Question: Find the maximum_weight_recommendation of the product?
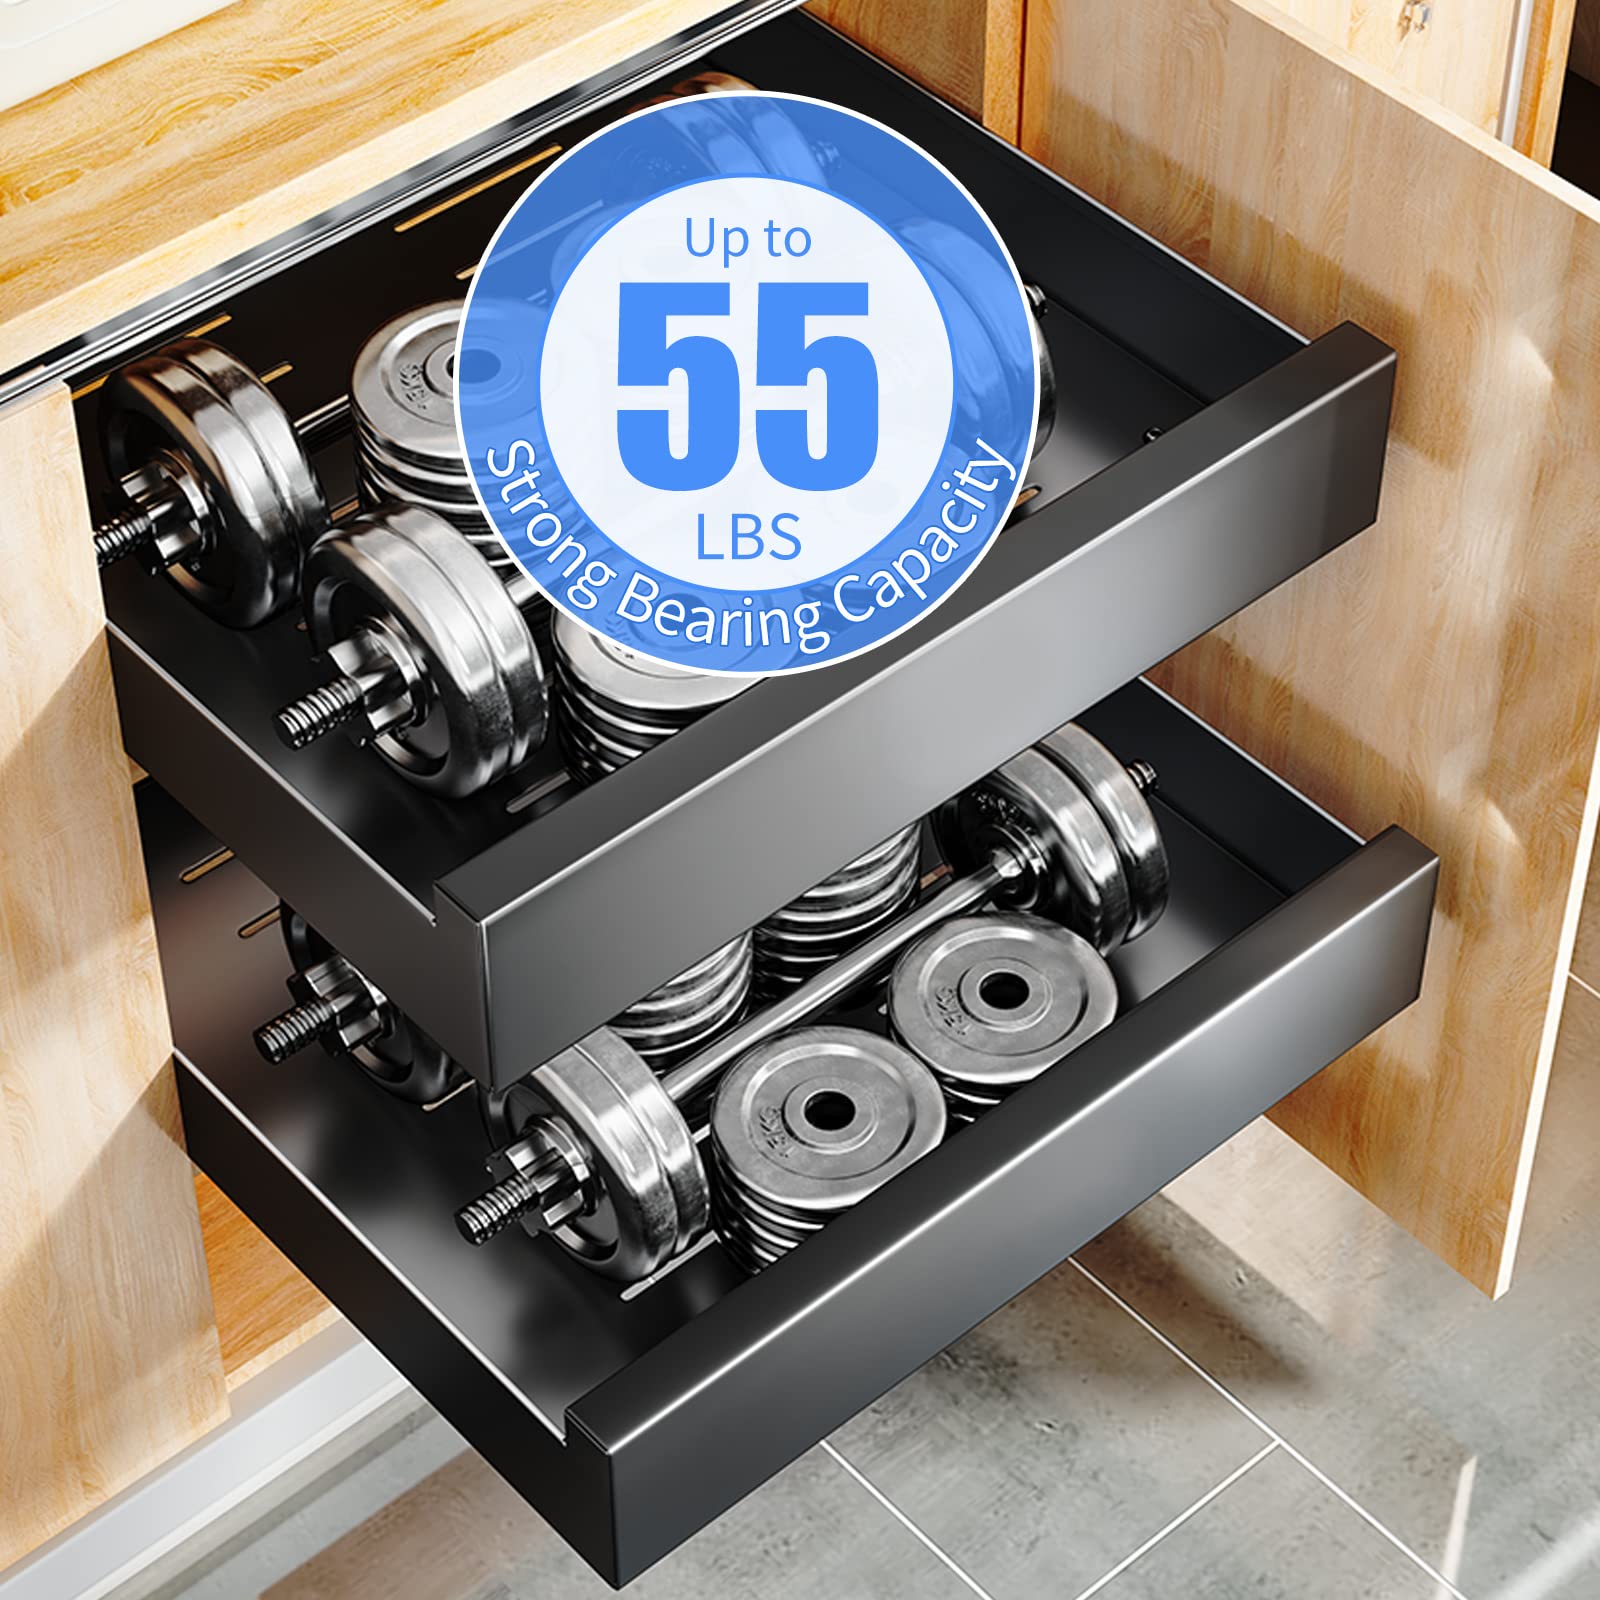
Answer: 55.0 pound